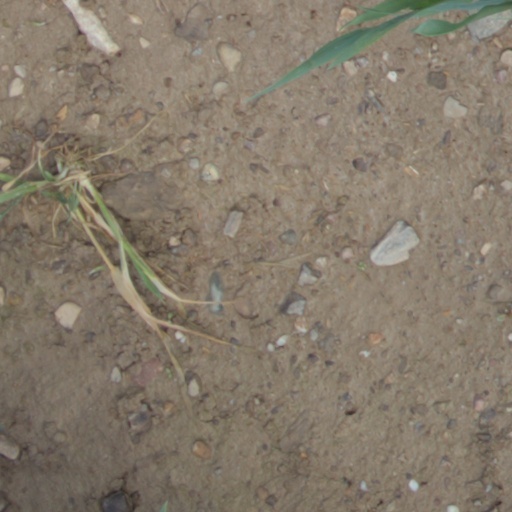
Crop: wheat